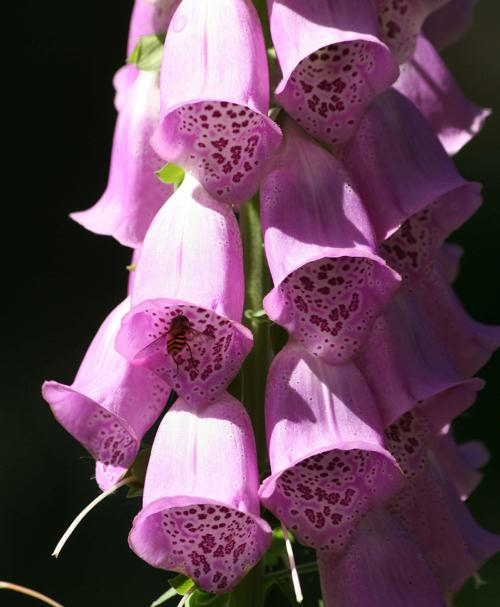
Flower: foxglove